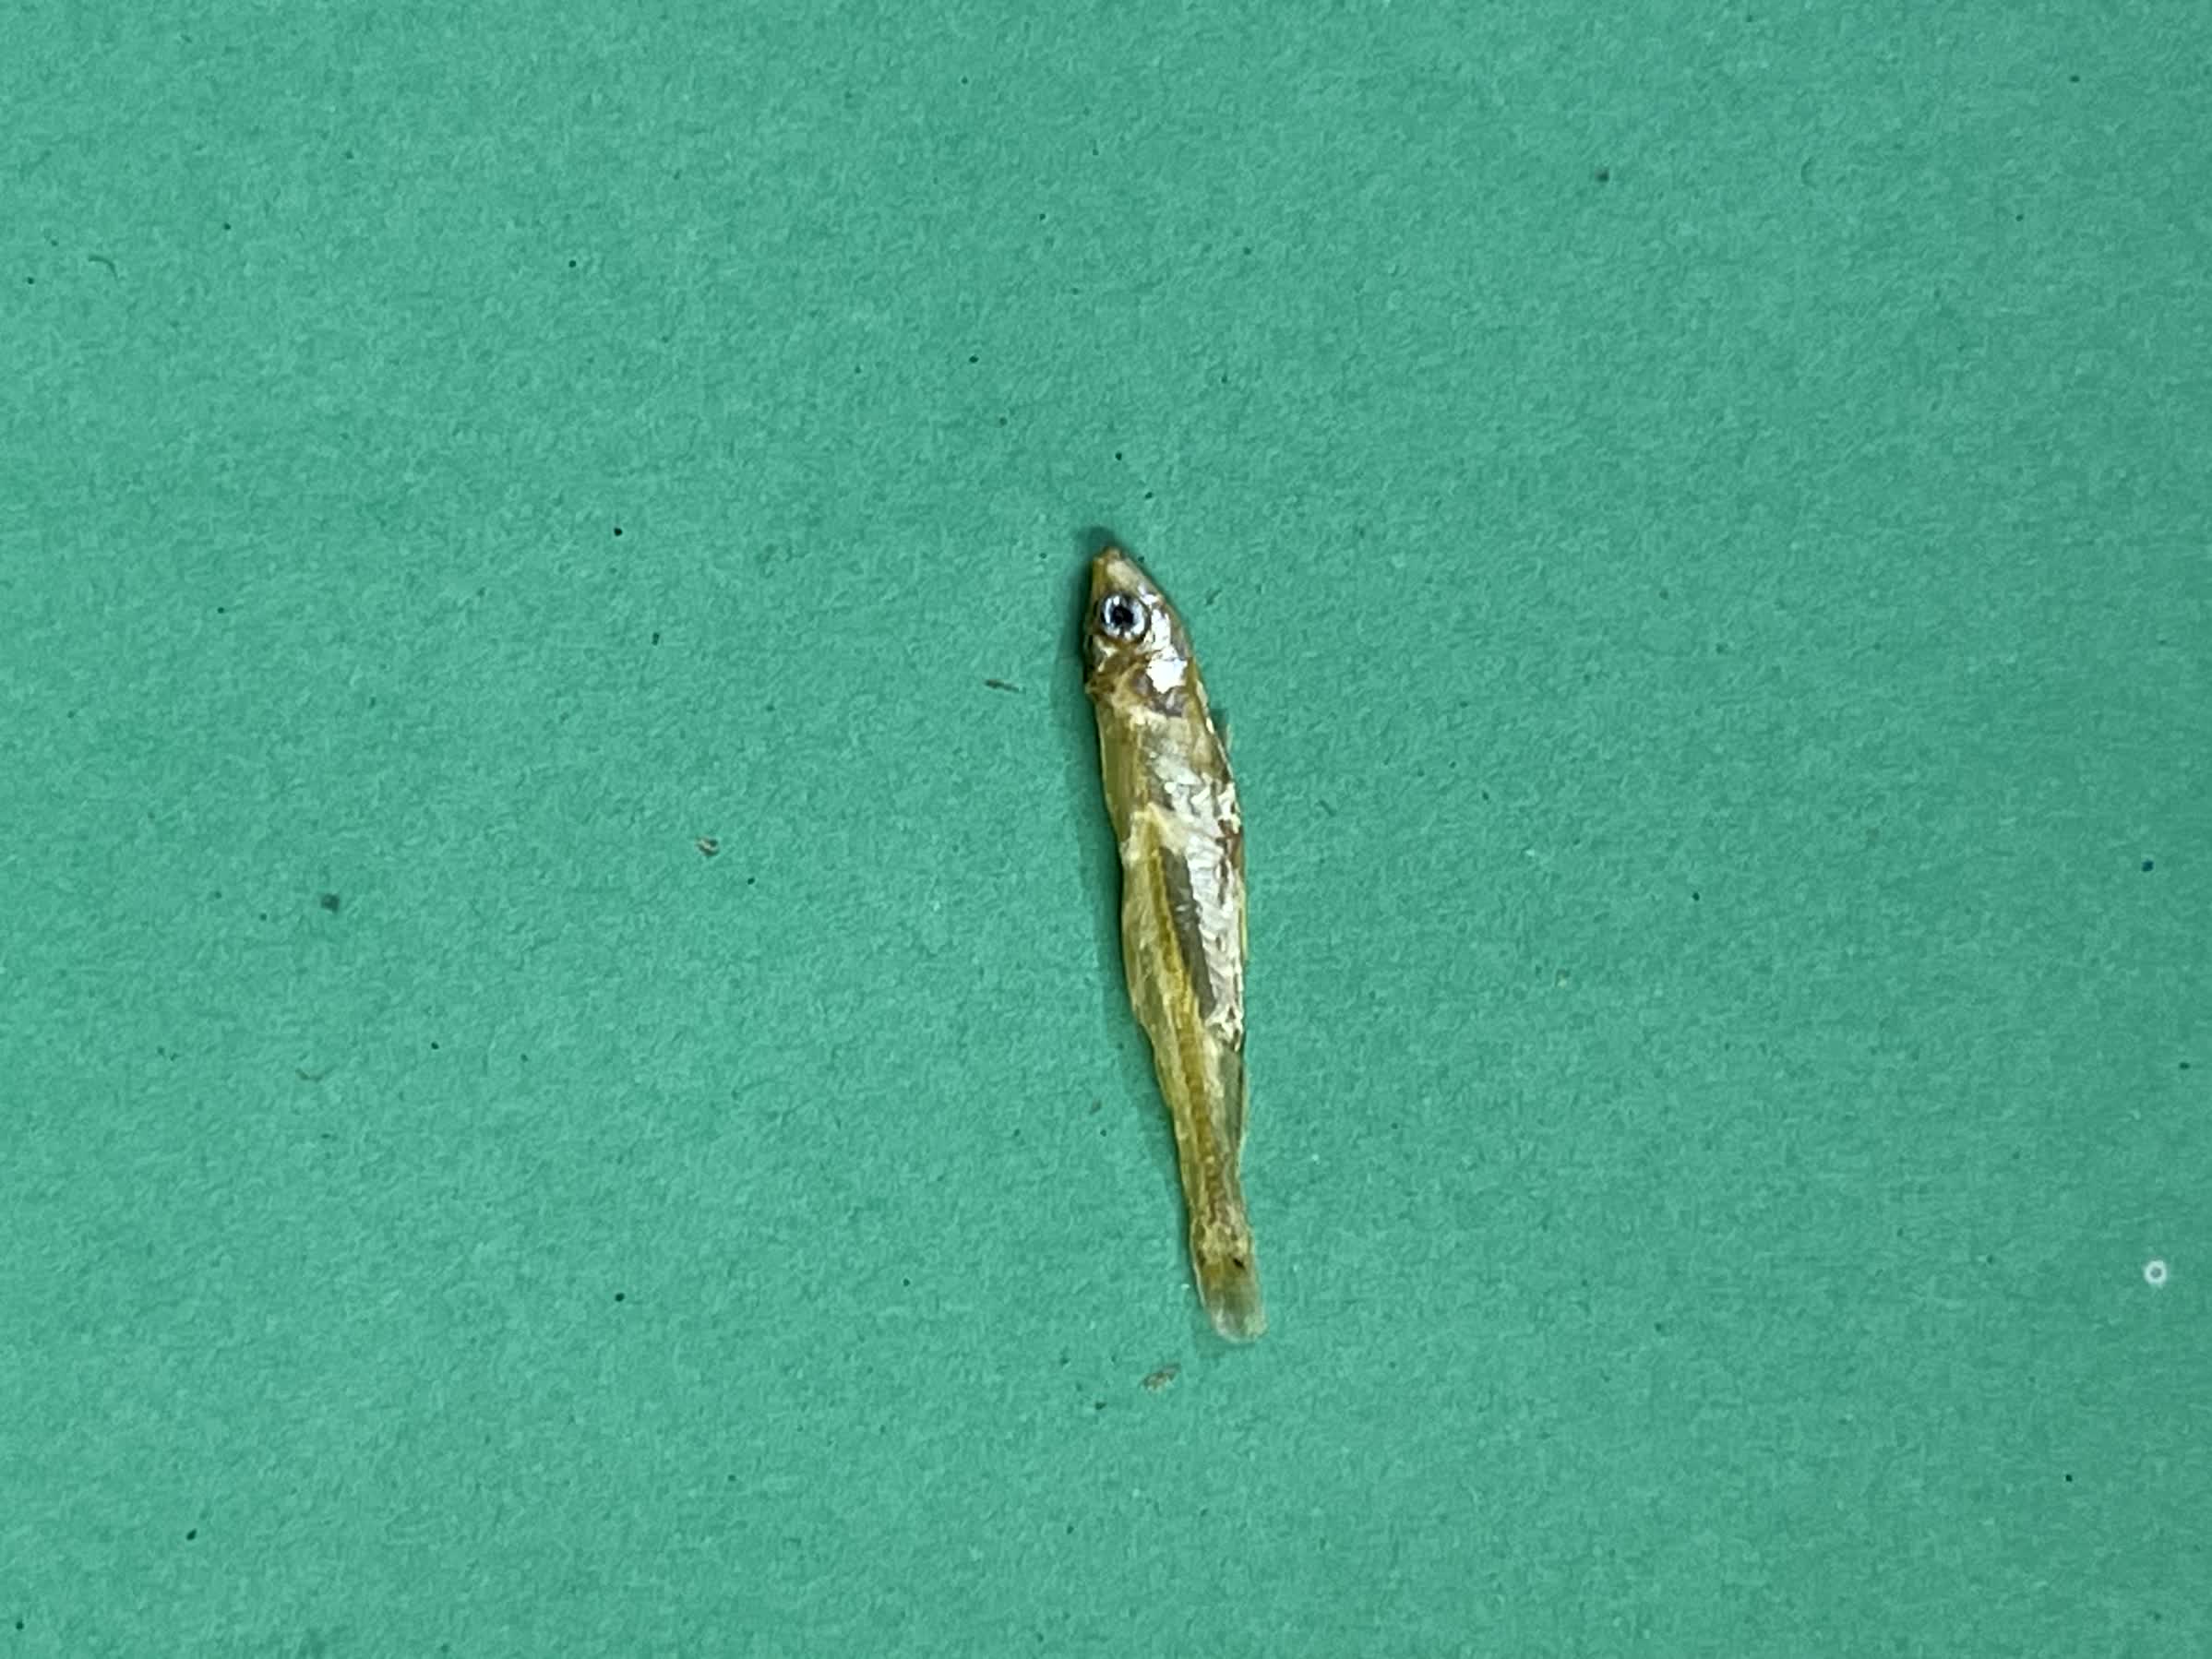
Species: kachki